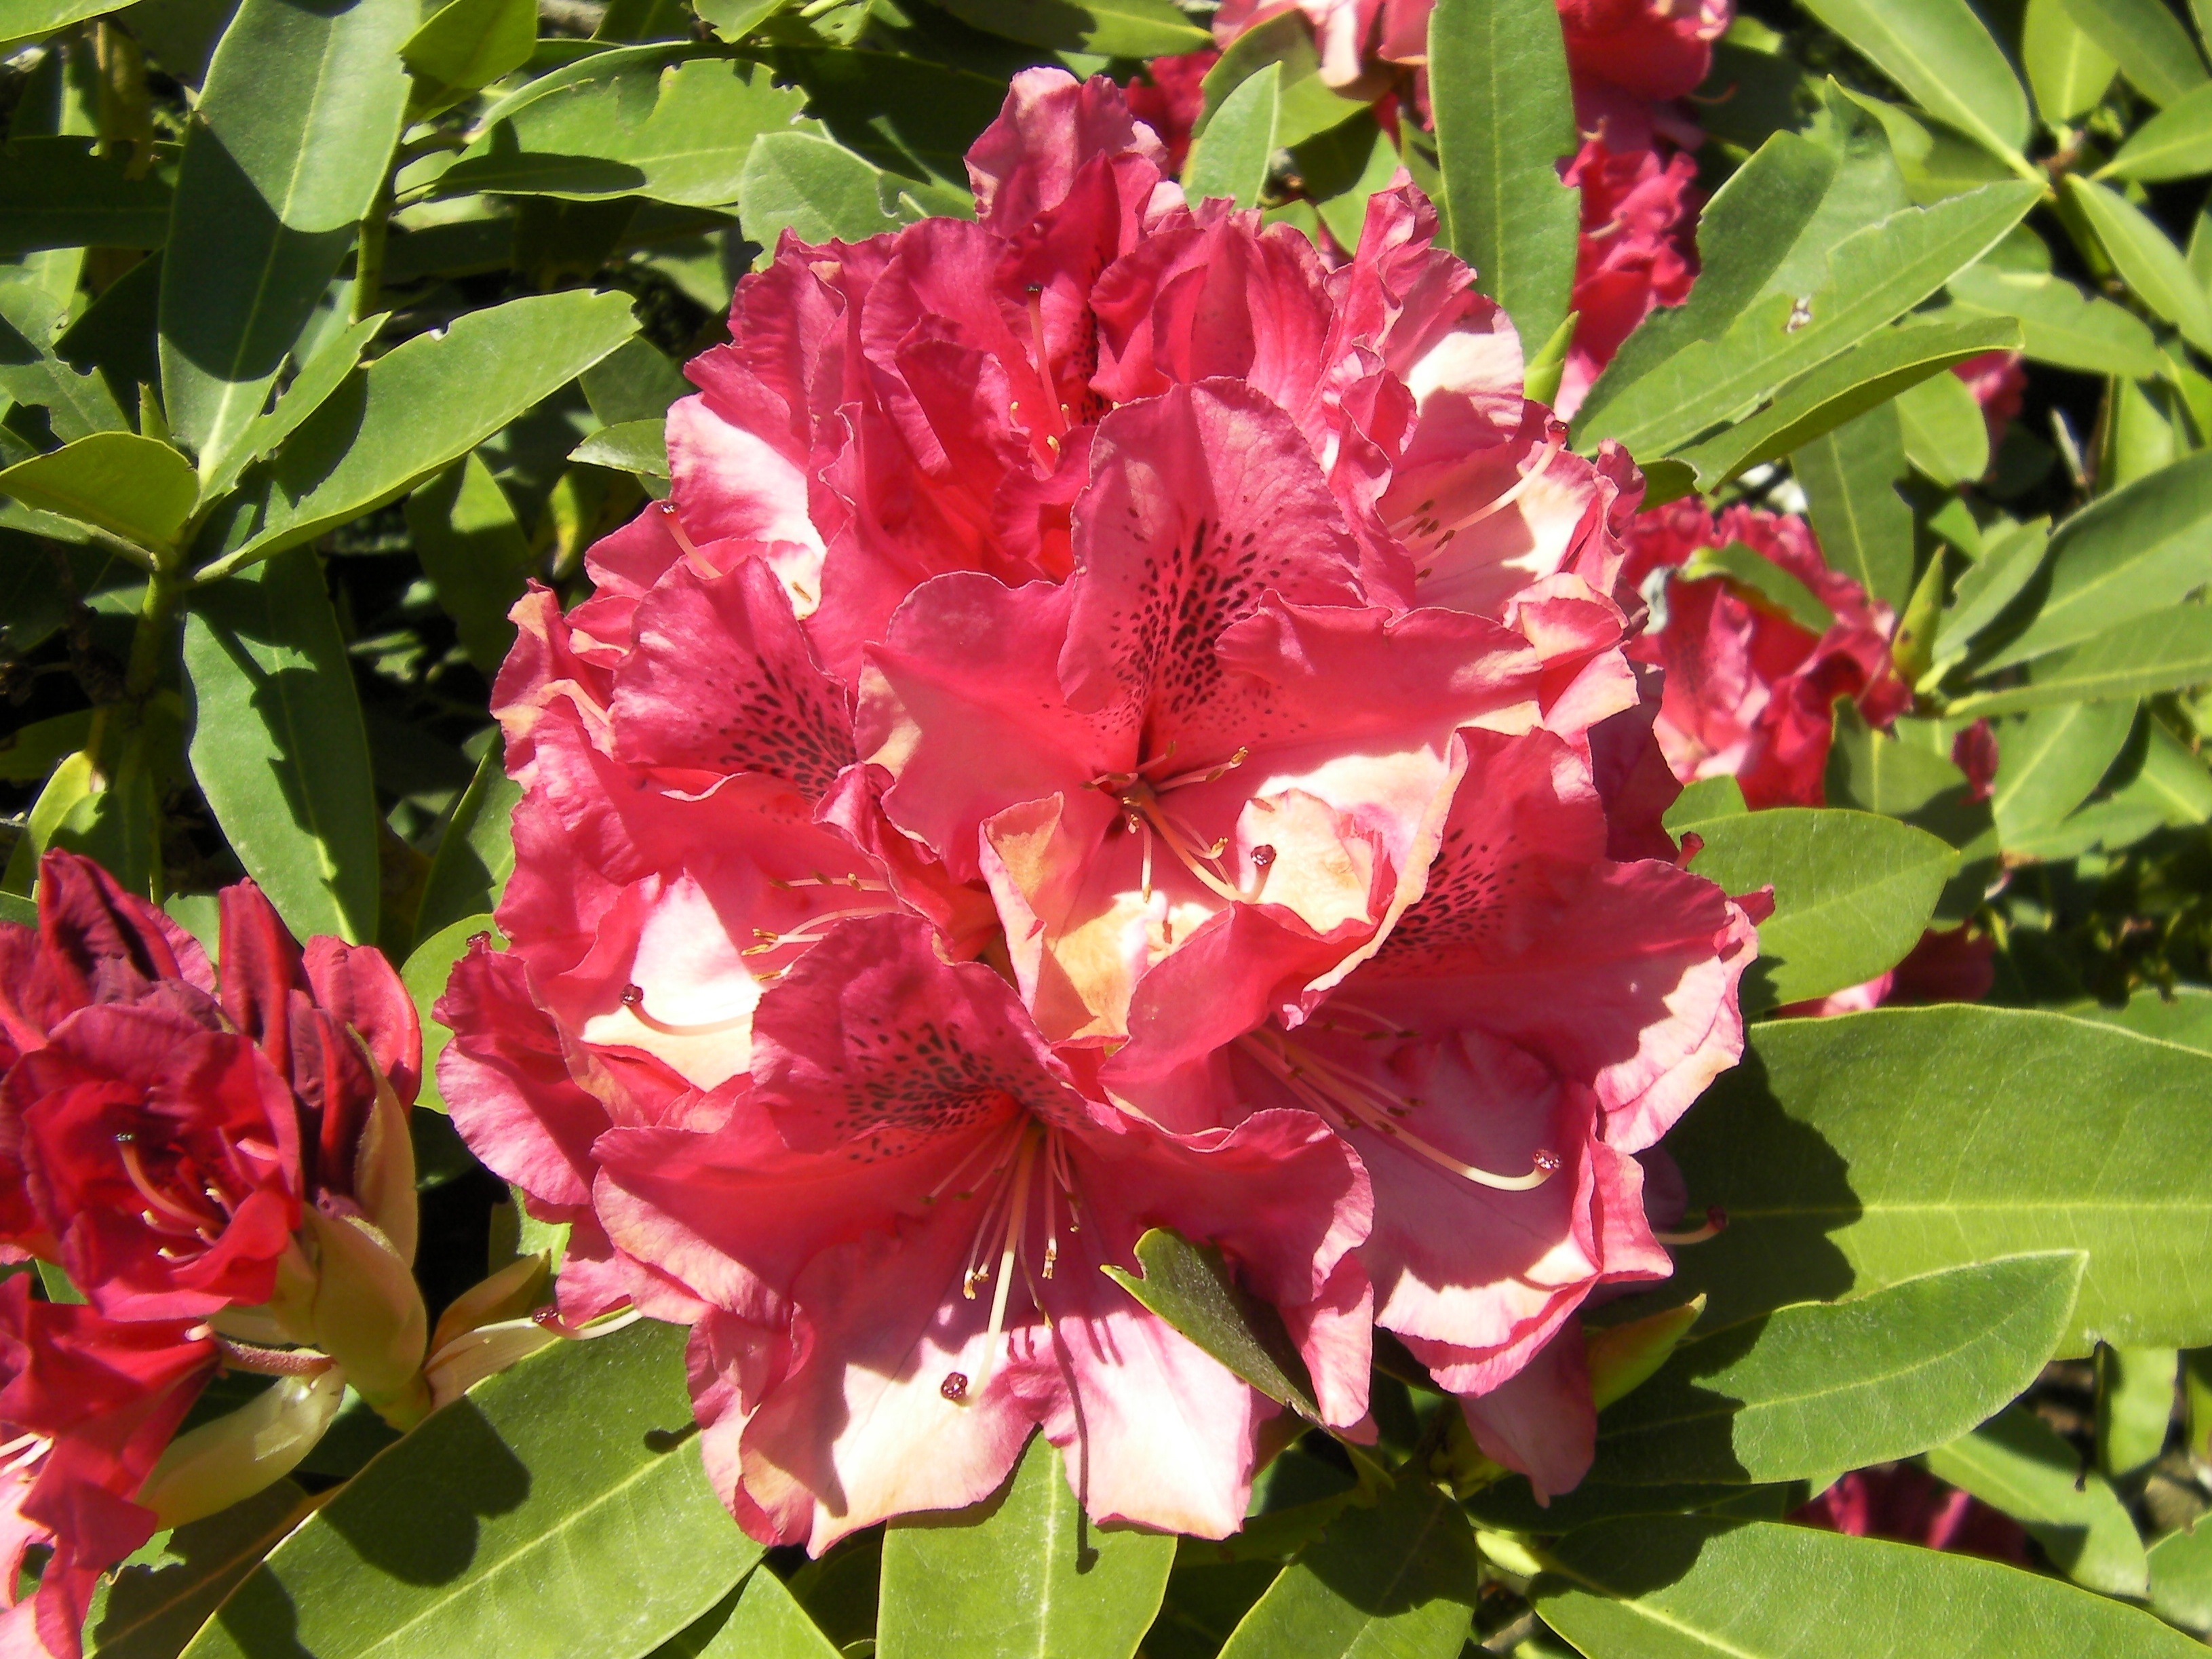
nature, plant, flower, bloom, spring, botany, blooming, garden, flora, plants, wildflower, flowers, outdoors, shrub, rhododendron, flowering plant, woody plant, land plant, rhododendron ferrugineum